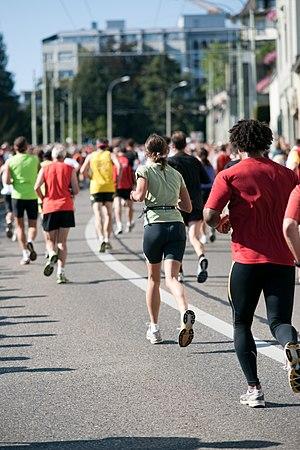
Course Morat-Fribourg 2009
La course Morat-Fribourg – en allemand : Murtenlauf –, est une course à pied qui se déroule, aujourd'hui, le premier dimanche d'octobre sur un tracé en ligne de 17,170 km sur une route plutôt vallonnée ouvert aux athlètes d'élite nationale et internationale ainsi qu'aux coureurs populaires.
La course de fond ou course longue distance ou encore course d'endurance désigne la course à pied sur une distance d'au moins 5 kilomètres. Physiologiquement, c'est un effort impliquant principalement un processus métabolique d'aérobie et qui requiert des capacités physique d'endurance.